Chislehurst and Sidcup Grammar School

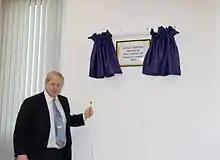
Mayor of London, Boris Johnson, opens new sixth form centre

On 5 November 2009, a team composed of former students from the class of 2004 named "Sozzlehurst and Hiccup" competed on BBC Two quiz show Eggheads, losing narrowly in the final round.